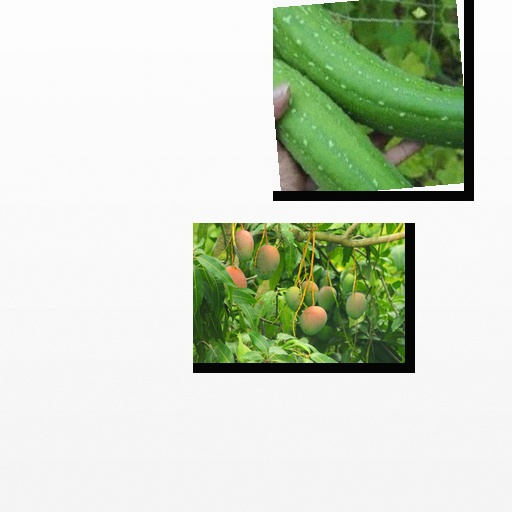
Food items: sponge_gourd, mango